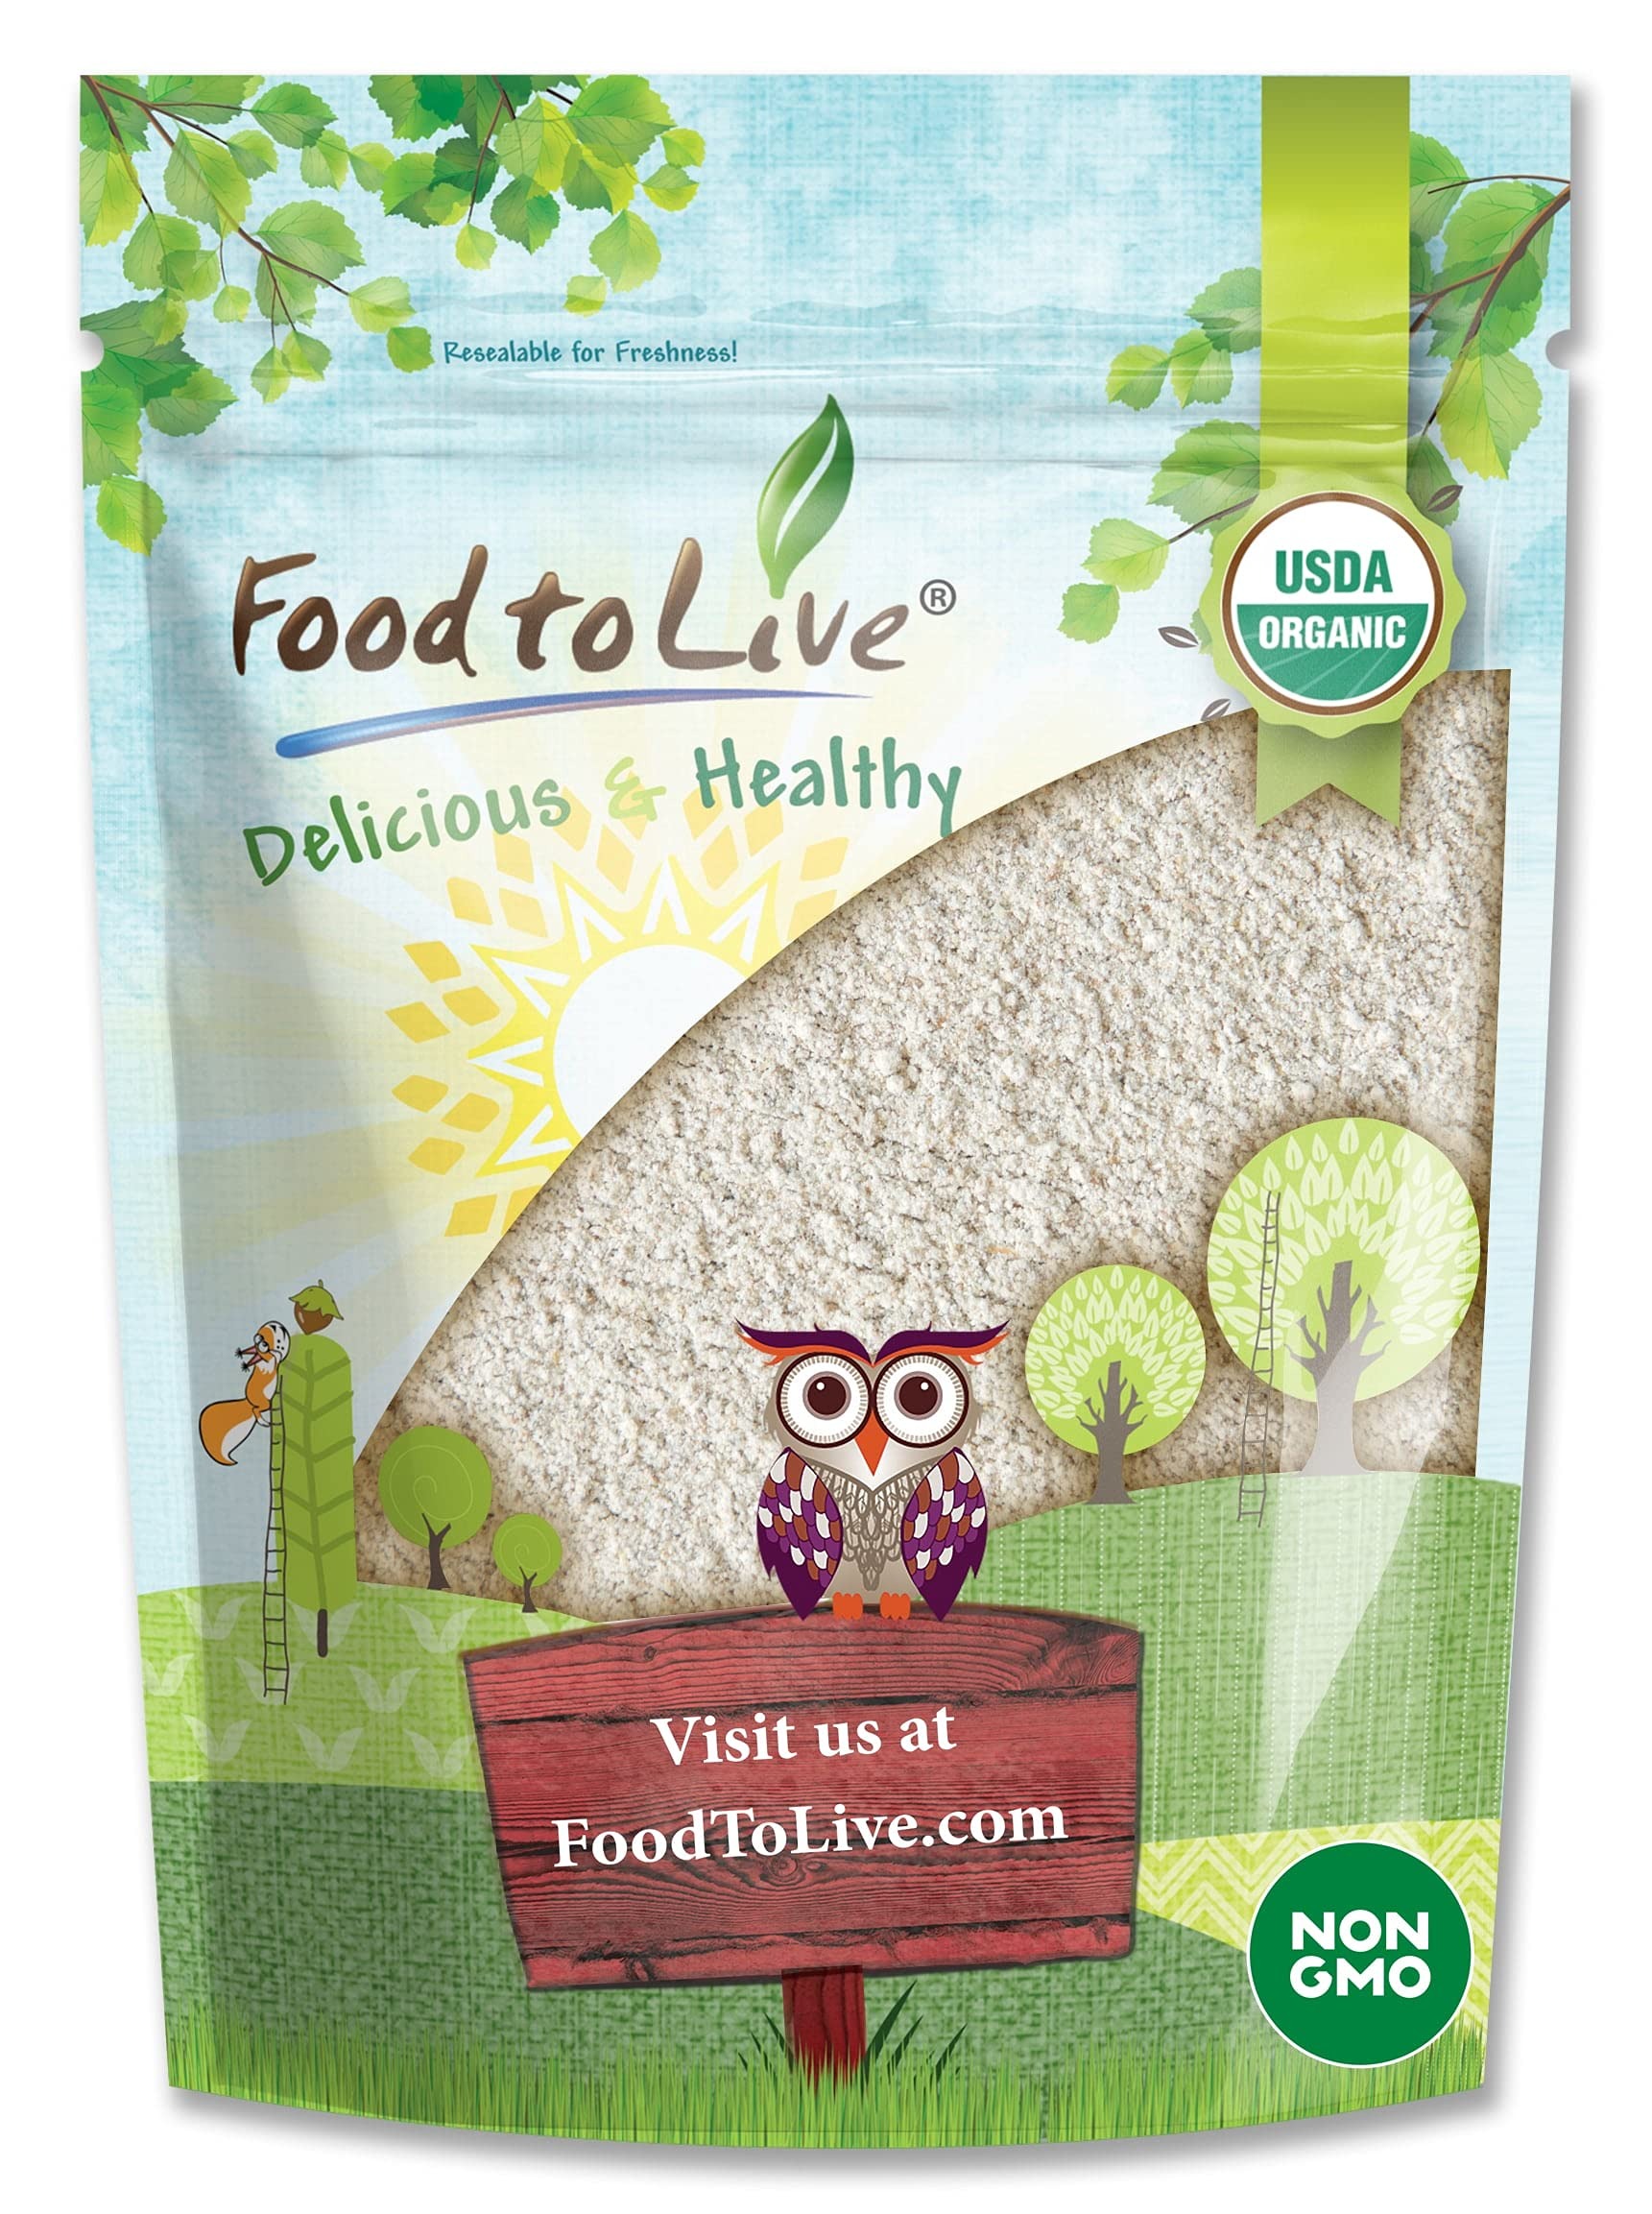
Item Name: Food to Live Organic White Rye Flour, 2 Pounds - Non-GMO, Unbleached, Light, Medium Protein, Vegan, Kosher, Finely Milled Berries, Great for Baking Cookies, Muffins, Bread, and Sourdough
Bullet Point: Organic White Rye Flour consists of small, most nutritious particles of the grain kernel (the outer layers of Rye seeds have been removed).
Value: 32.0
Unit: Ounce

Price: 14.99